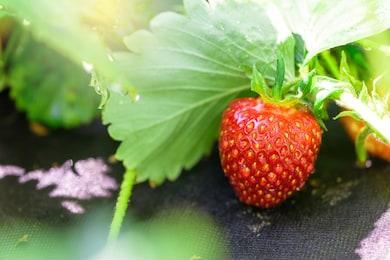
Label: Strawberry